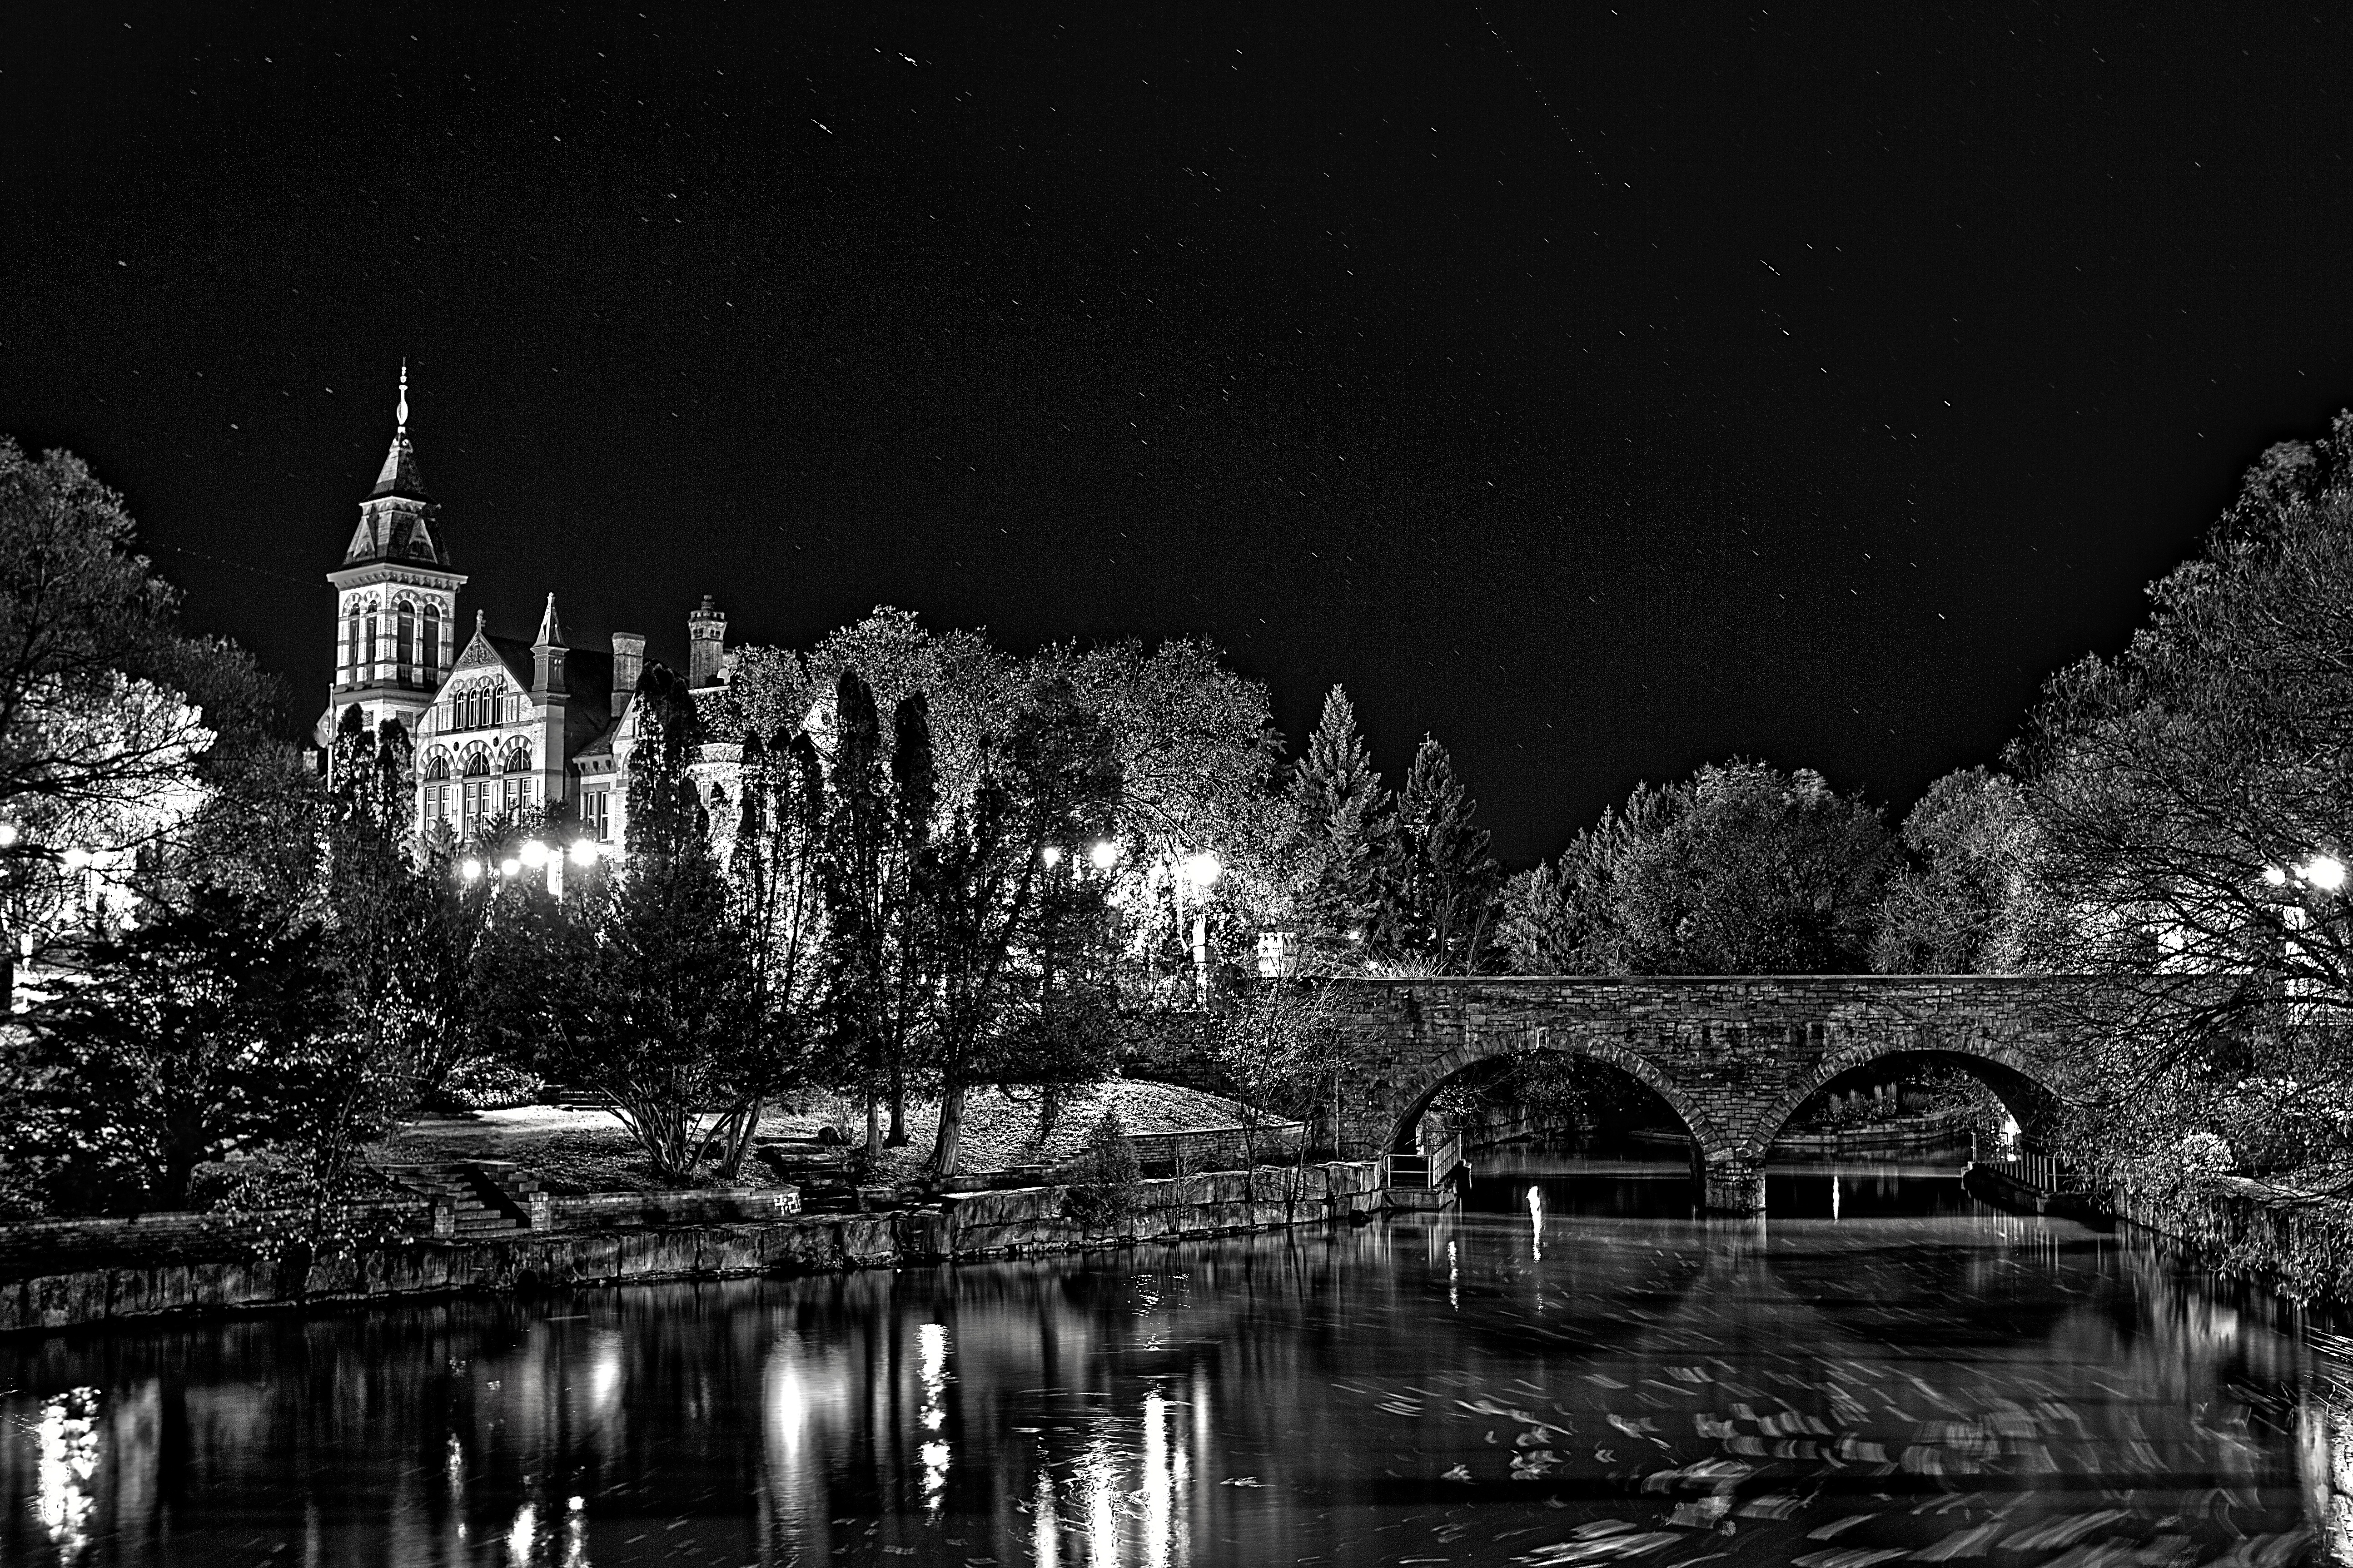
water, black and white, bridge, skyline, night, photography, building, river, cityscape, dark, reflection, calm, darkness, church, cathedral, monochrome, surface, trees, riverbank, stars, mirror, lanterns, shining, glassy, street lights, monochrome photography, acrchitecture